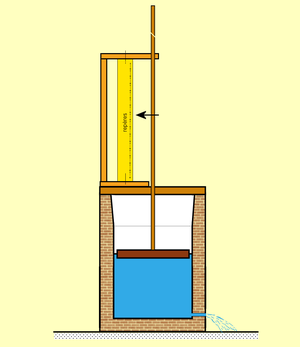
Schéma simplifié de l'horloge hydraulique d'Aropos. Elle est supposée être à écoulement à débit constant. D'après Marilyn Bagley dans Armstrong et Camp, accès en ligne.
L'horloge hydraulique antique est une horloge hydraulique qui, par définition, est tributaire de « l'invention des heures » datant du Vᵉ siècle avant notre ère.